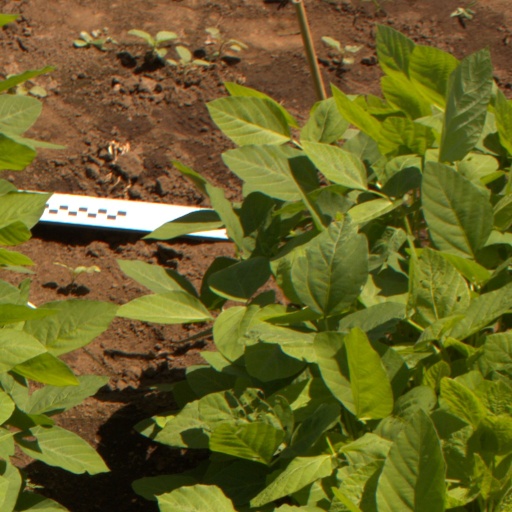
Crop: soybean